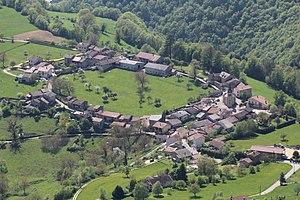
Vue d'Oncieu depuis les hauteurs.